Lorillard S. Spencer

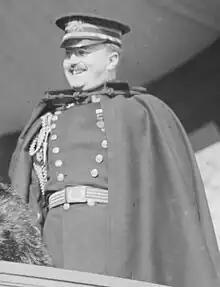
Spencer circa 1918

Lorillard Suydam Spencer Sr. (July 4, 1883 - June 9, 1939) was president of Atlantic Aircraft and was prominent in Newport, Rhode Island society. He served as the military secretary to Charles Seymour Whitman, the New York Governor.